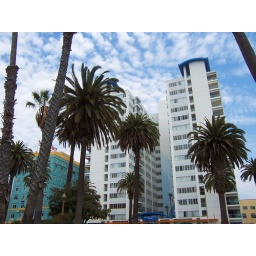
view of a hotel from pacific coast highway in santa monica, ca. august 2008.